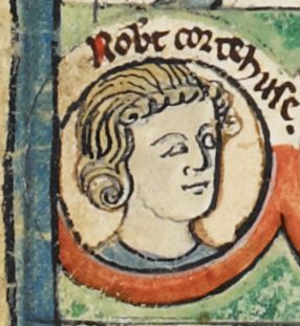
Robert 2. af Normandiet
Robert 2. eller Robert Curthose var hertug af Normandiet fra 1087 til 1106. Han var den ældste søn af Vilhelm Erobreren og Matilda af Flandern.